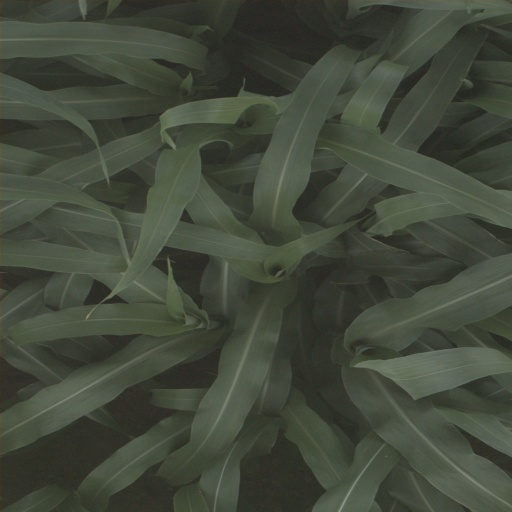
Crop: sorghum